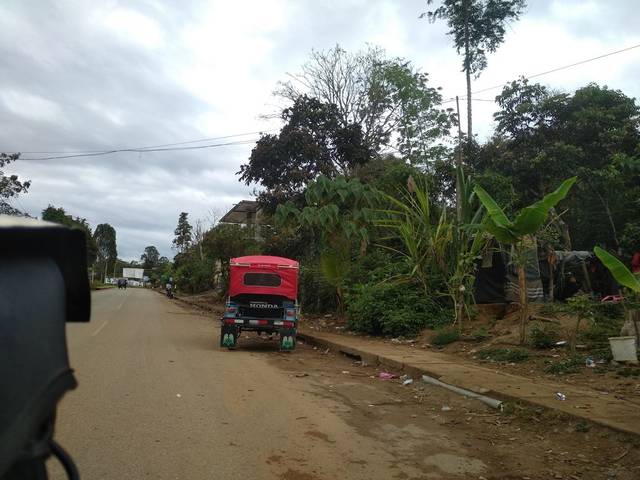
Region: Peru
Coordinates: -5.137, -78.988